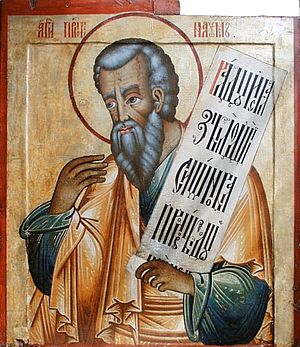
Nahums Bog
Russisk ikon af profeten Nahum, 18. århundrede
Nahums Bog er en bog i Bibelen og den jødiske Tanakh. Den tilhører i jødisk tradition delen kaldet de sene profeter eller skriftprofeterne. Bogen indgår som en del af skriftet med de andre 11 små profeter.